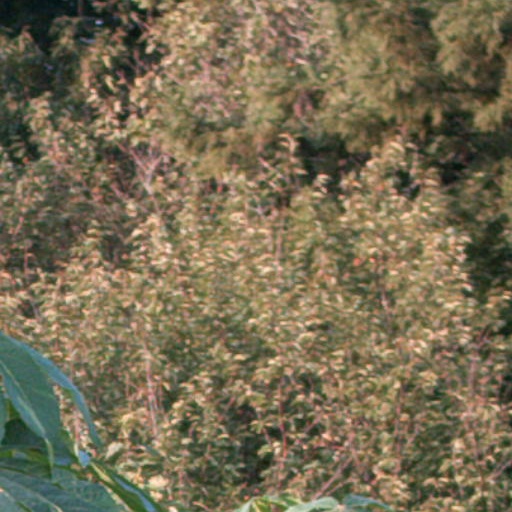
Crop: cassava